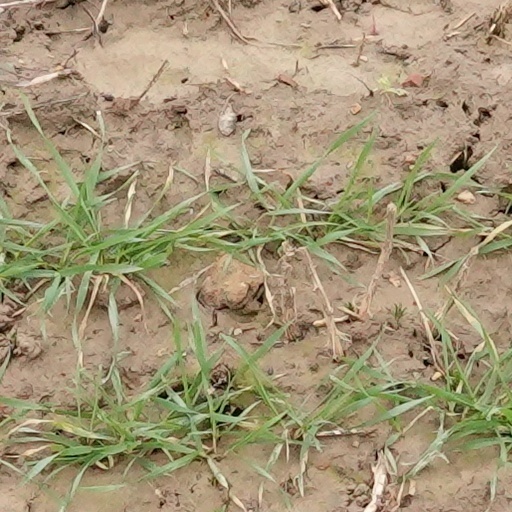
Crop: wheat